Chuck Palumbo

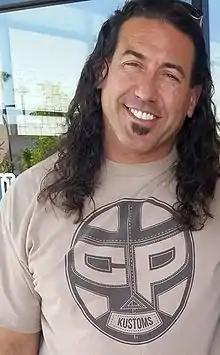
Palumbo in 2015

Charles Ronald Palumbo (born June 15, 1971) is an American retired professional wrestler. He is best known for his appearances with professional wrestling promotions World Championship Wrestling and the World Wrestling Federation/Entertainment (WWE) in the late-1990s and 2000s, where he held the WCW World Tag Team Championship and WWF/E World Tag Team Championship. He hosted the Discovery Channel series "Lords of the Car Hoards" and "Rusted Development".